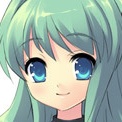
Portrait style: Anime Portrait